Tacoma Guitars

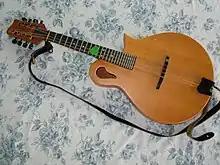
Tacoma M1 mandolin with paisley sound hole on the upper bout.

Several of Tacoma's models featured an unusual sound hole shape, a paisley soundhole, on the left side of the upper bout designed by world famous Luthier George Gruhn. George's idea was that moving the sound hole to a relatively low-stress part of the top would increase top strength, reduce bracing, and make the top more resonant. Tacoma called guitars that use the paisley soundhole the Wing Series.